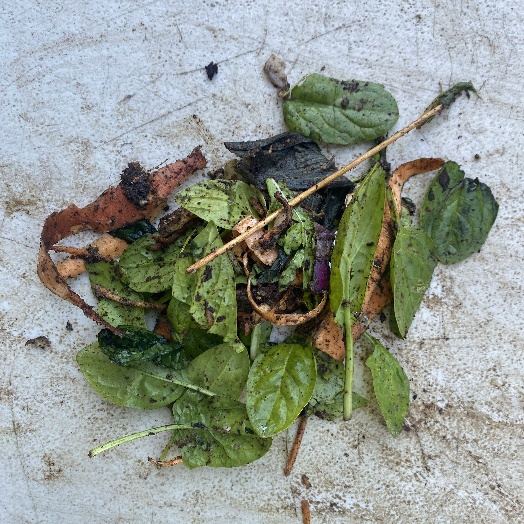
Label: generalcompost